Shelley Moore Capito

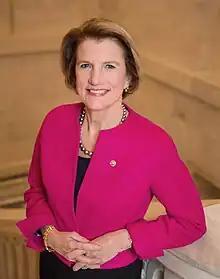
Official portrait, 2015

Shelley Wellons Moore Capito (born November 26, 1953) is an American politician and retired educator serving as the senior United States senator from West Virginia. A member of the Republican Party, Capito served from 2001 to 2015 as the U.S. representative from . She is the daughter of three-term West Virginia governor and six-term U.S. representative Arch Alfred Moore Jr.